Masterminds (1997 film)

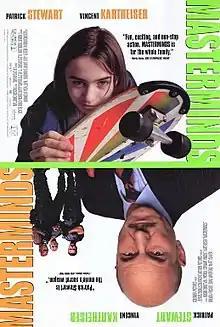
Theatrical release poster

Masterminds is a 1997 American action comedy film directed by Roger Christian, written by Floyd Byers and starring Patrick Stewart, Vincent Kartheiser, Brenda Fricker, Brad Whitford, and Matt Craven. It tells the story of a computer engineering prodigy who matches wits with a security consultant who has taken over his stepsister's school that he used to go to as a ransom is demanded for their release.